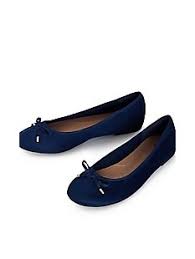
Label: Ballet Flat